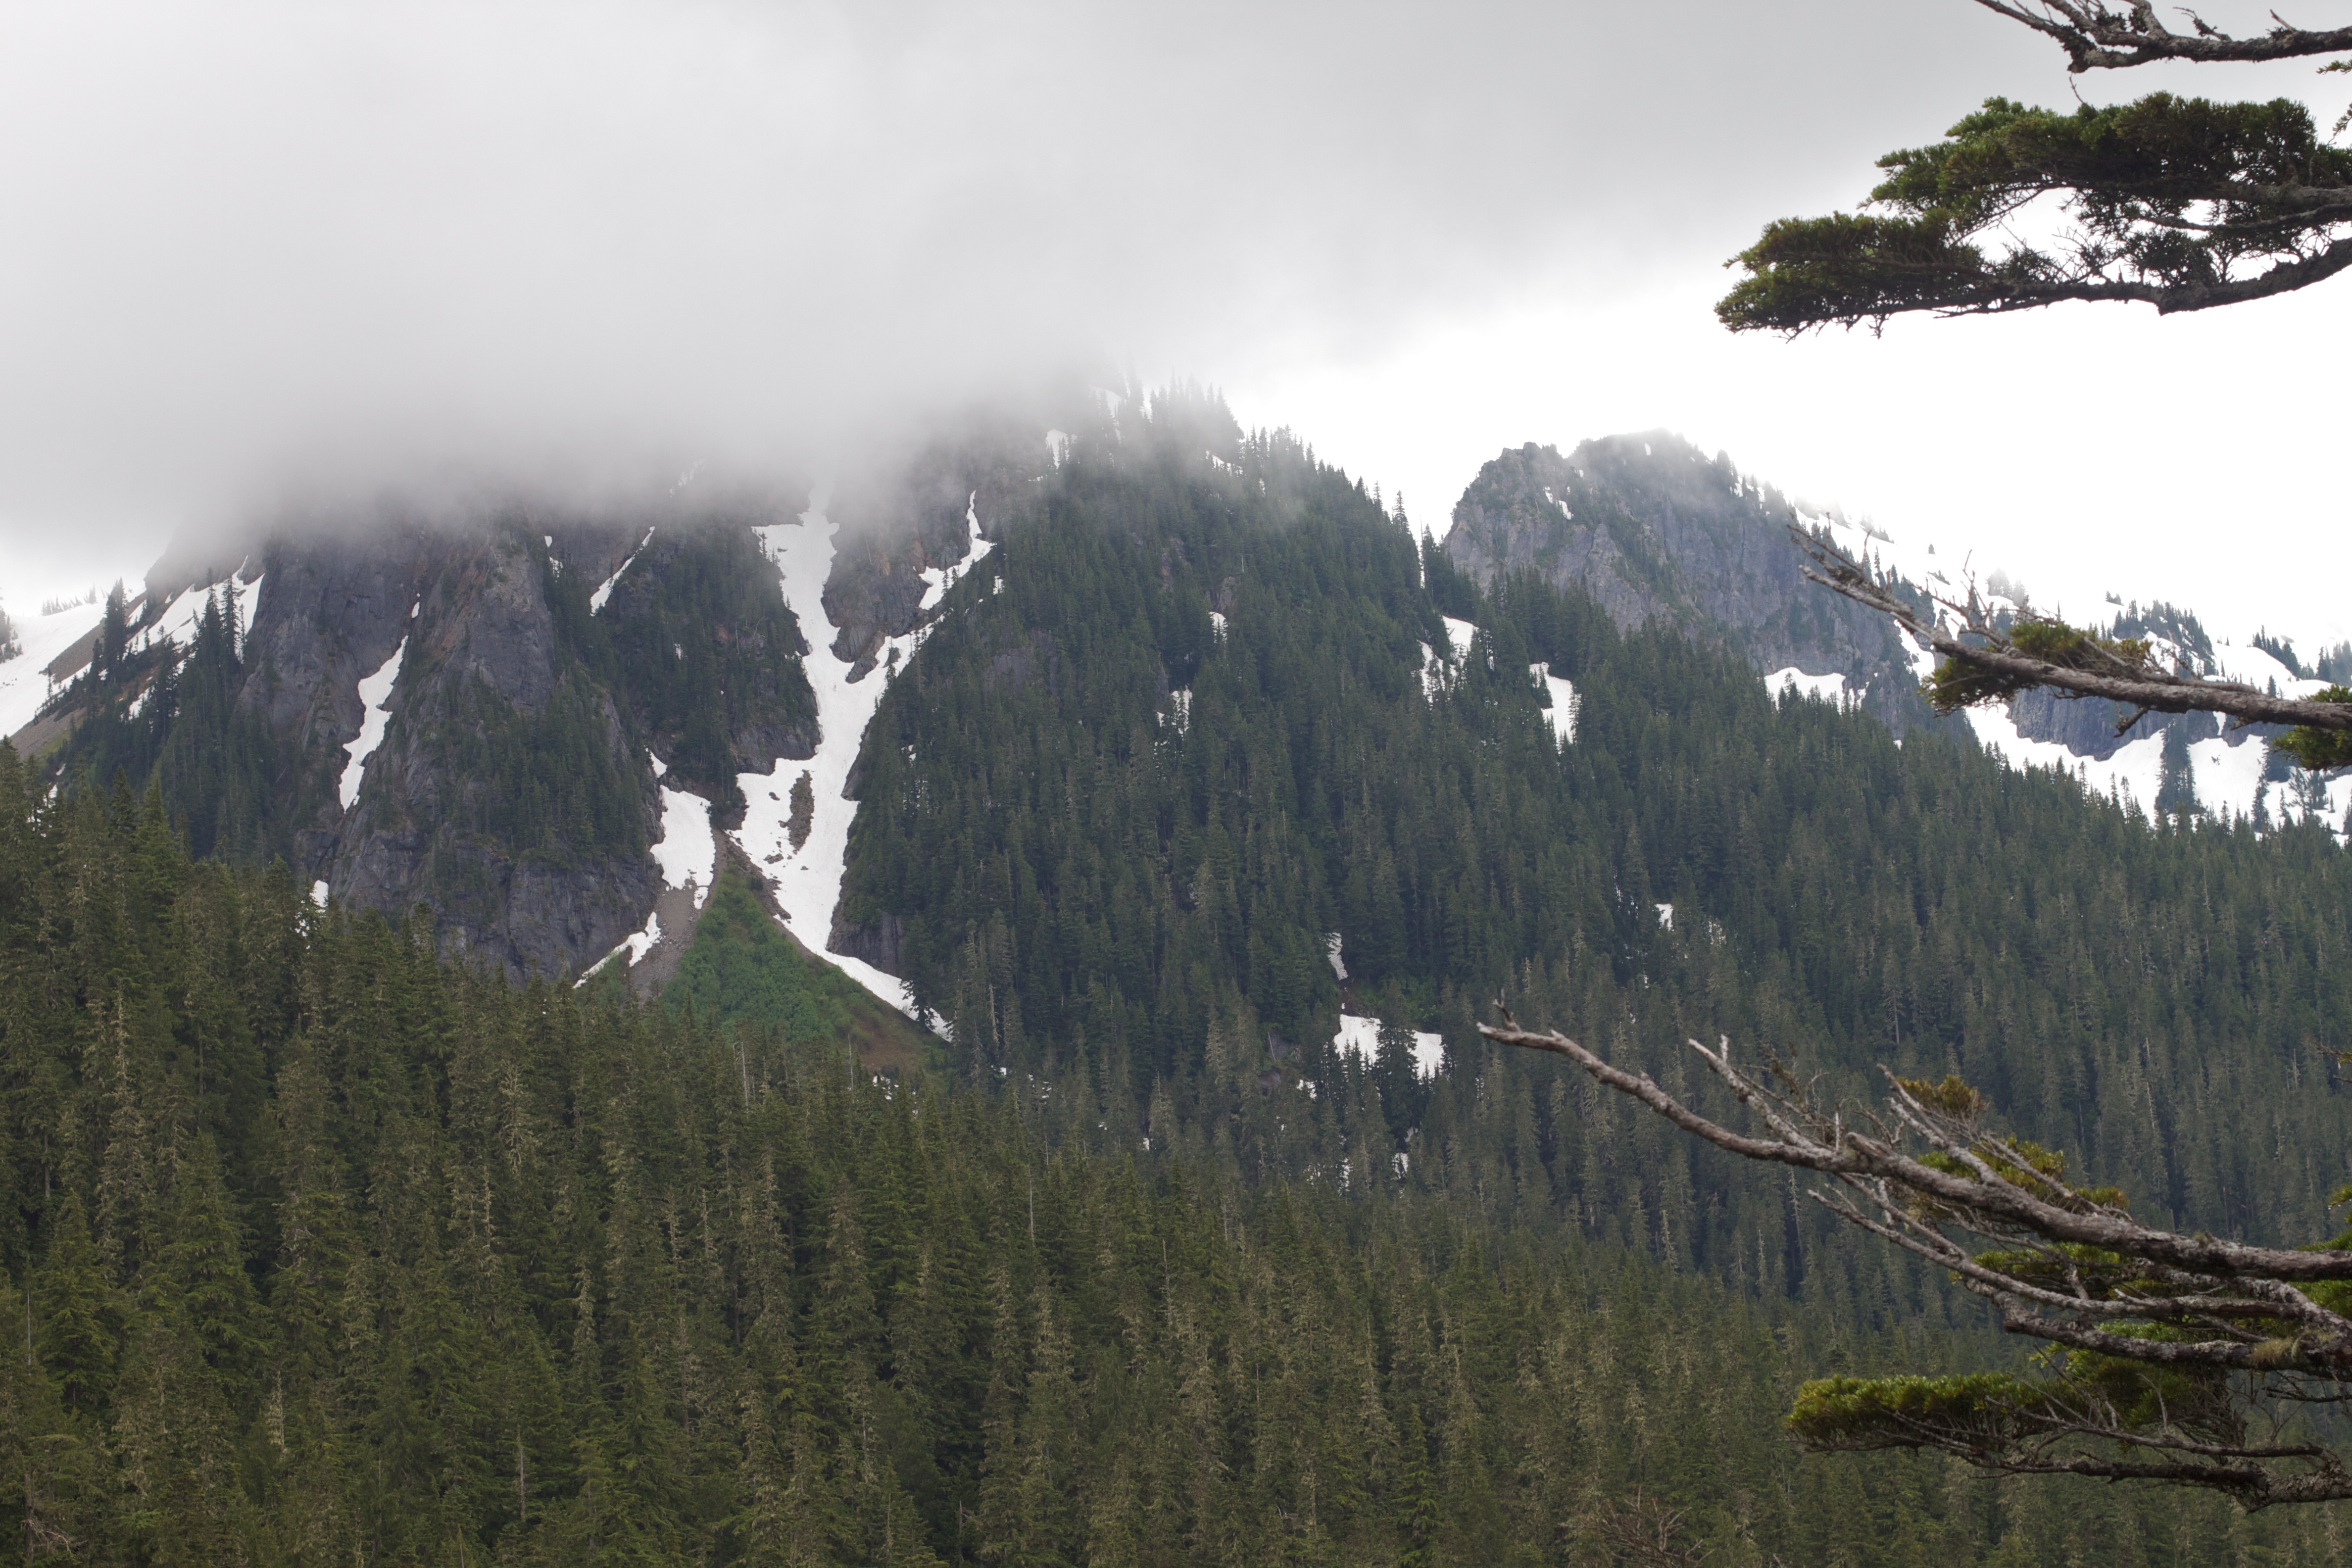
tree, wilderness, walking, mountain, adventure, mountain range, ridge, summit, washington, alps, plateau, fell, odyssey, landform, mountain pass, geographical feature, atmospheric phenomenon, mountainous landforms, geological phenomenon